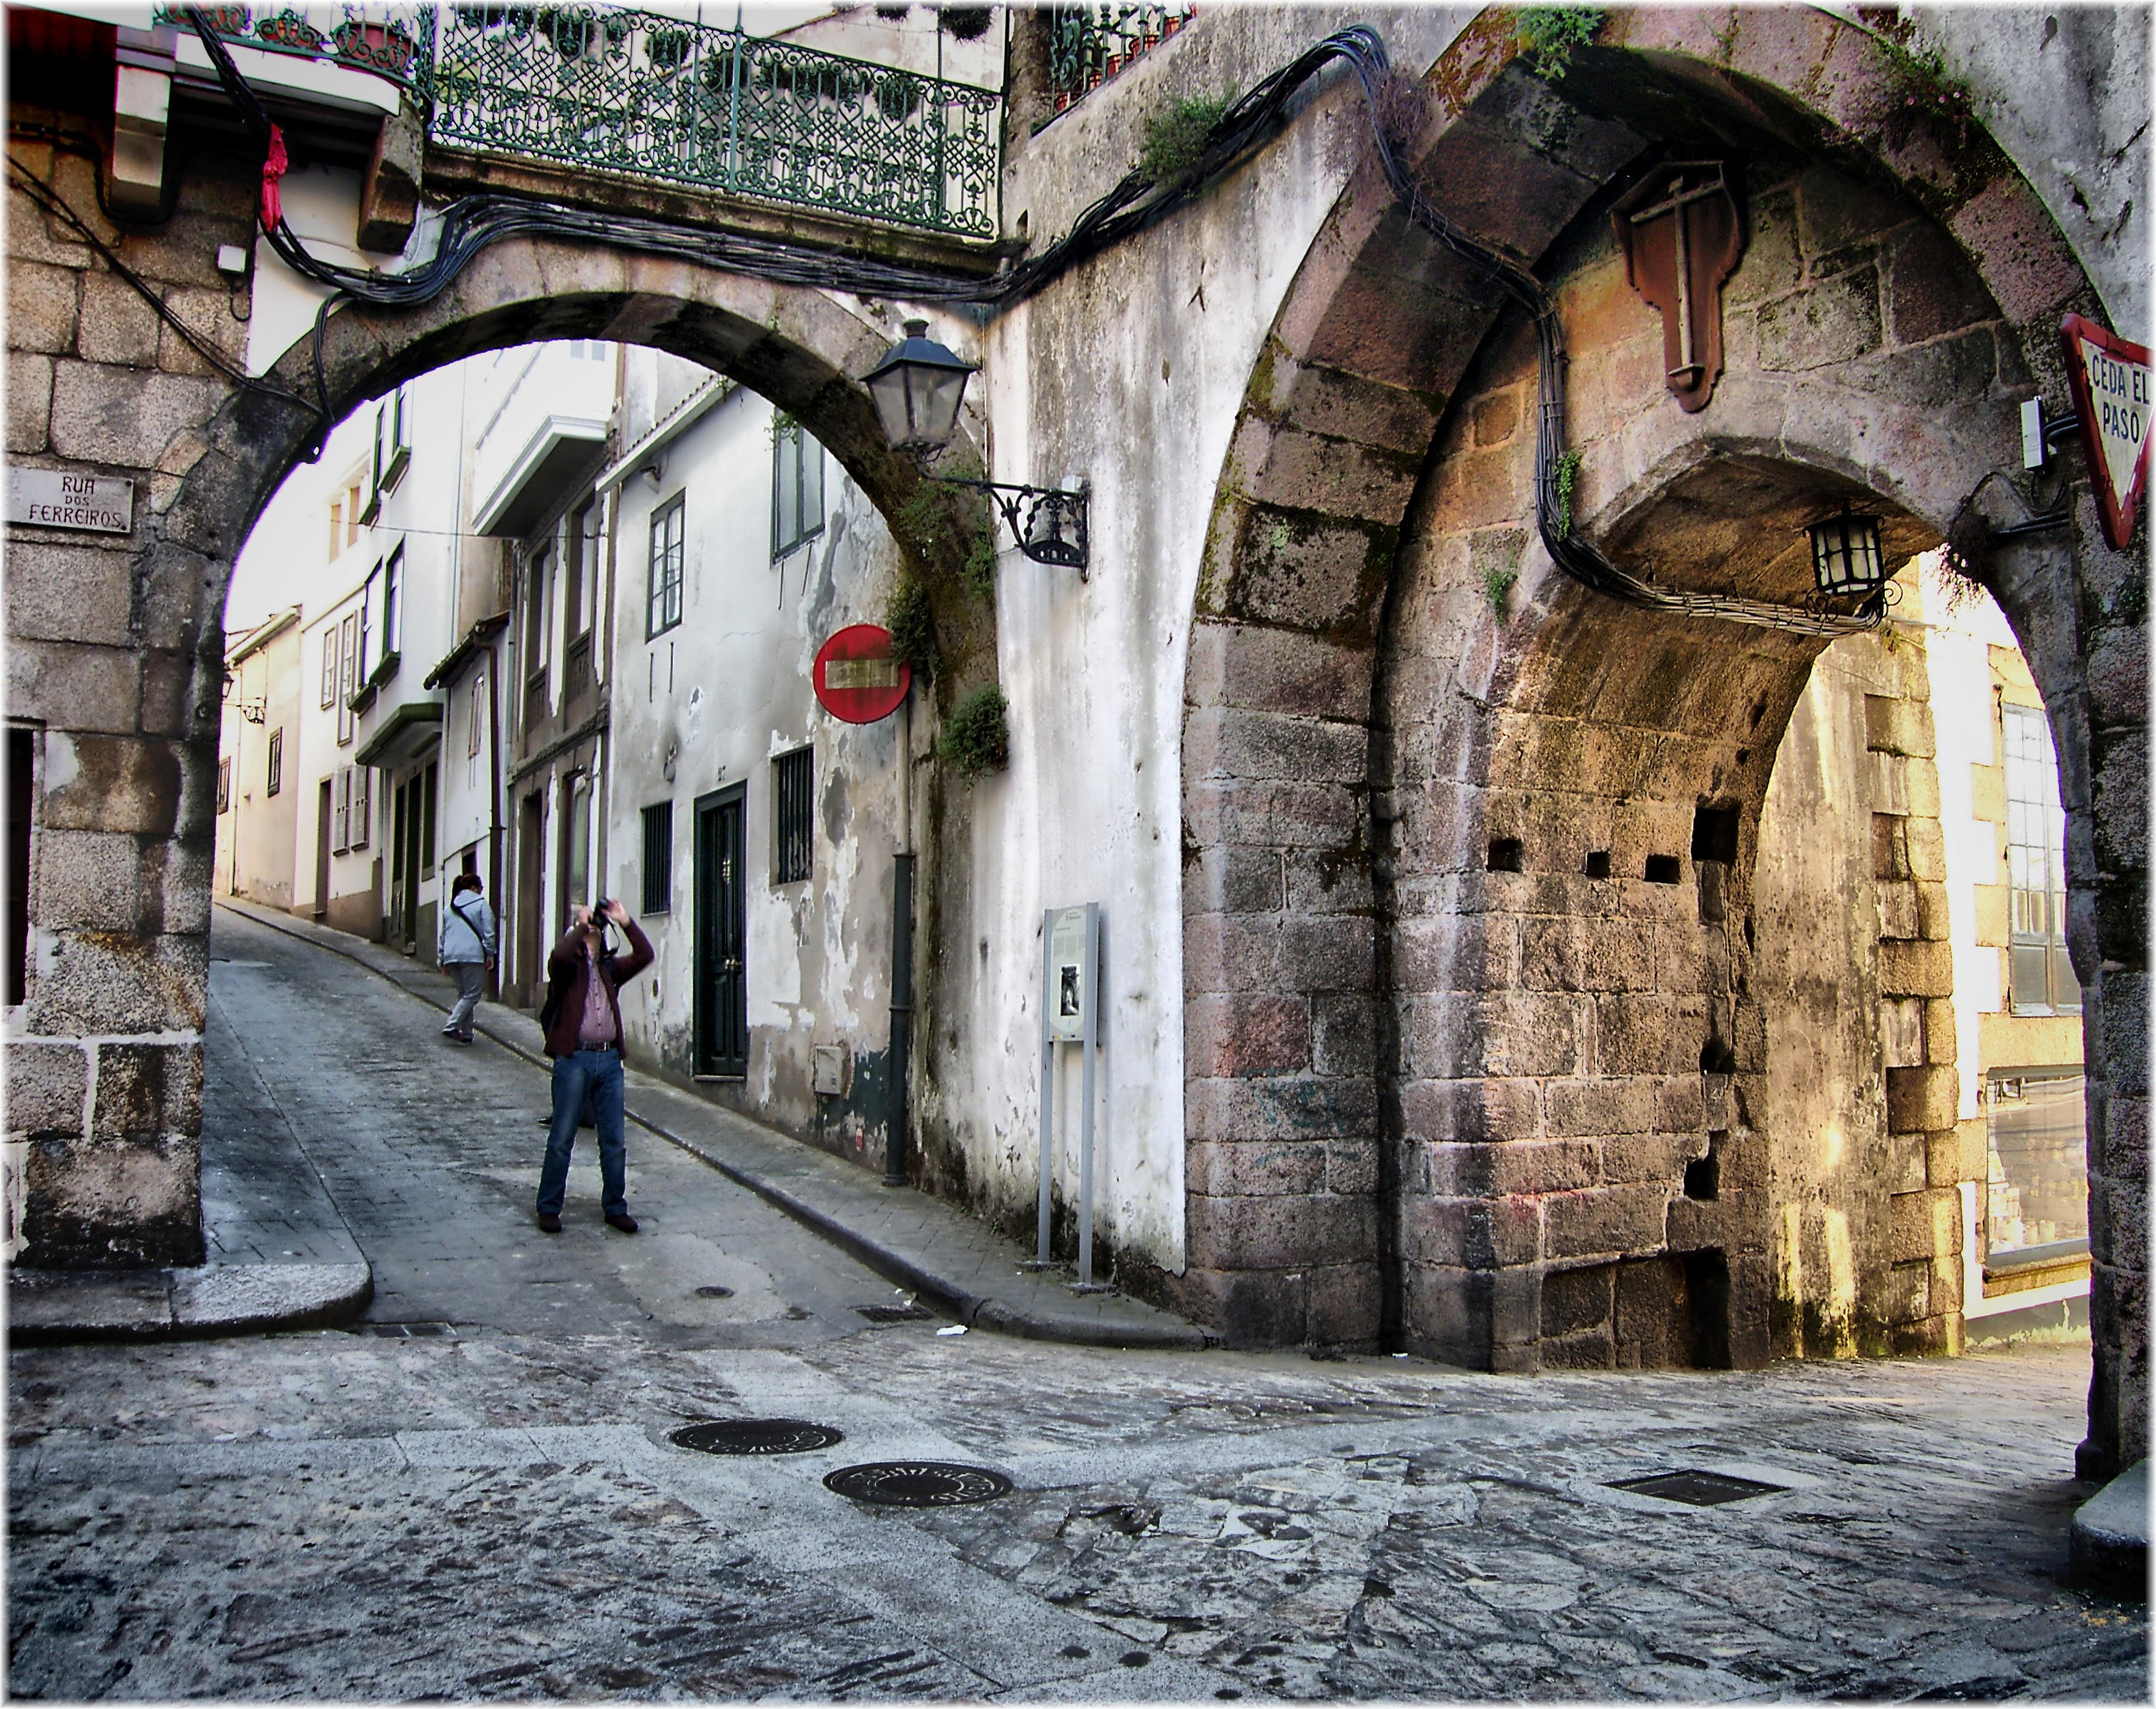
architecture, road, street, town, alley, city, wall, cityscape, europe, arch, color, facade, art, spain, infrastructure, arquitectura, europa, espaa, galicia, piedra, pueblos, arcade, pedra, middle ages, galiza, cidadevella, galice, betanzos, provinciacorua, arquitecture, pobos, portas, puertas, murallas, muraias, urban area, ancient history, human settlement